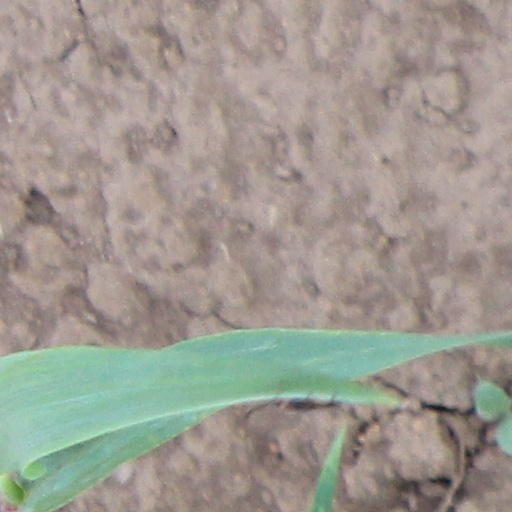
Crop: wheat